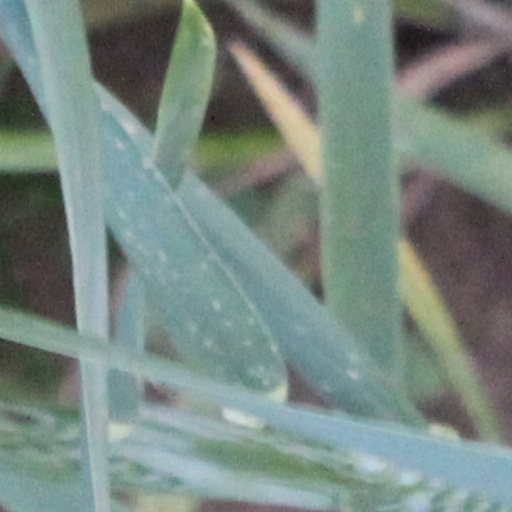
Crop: wheat